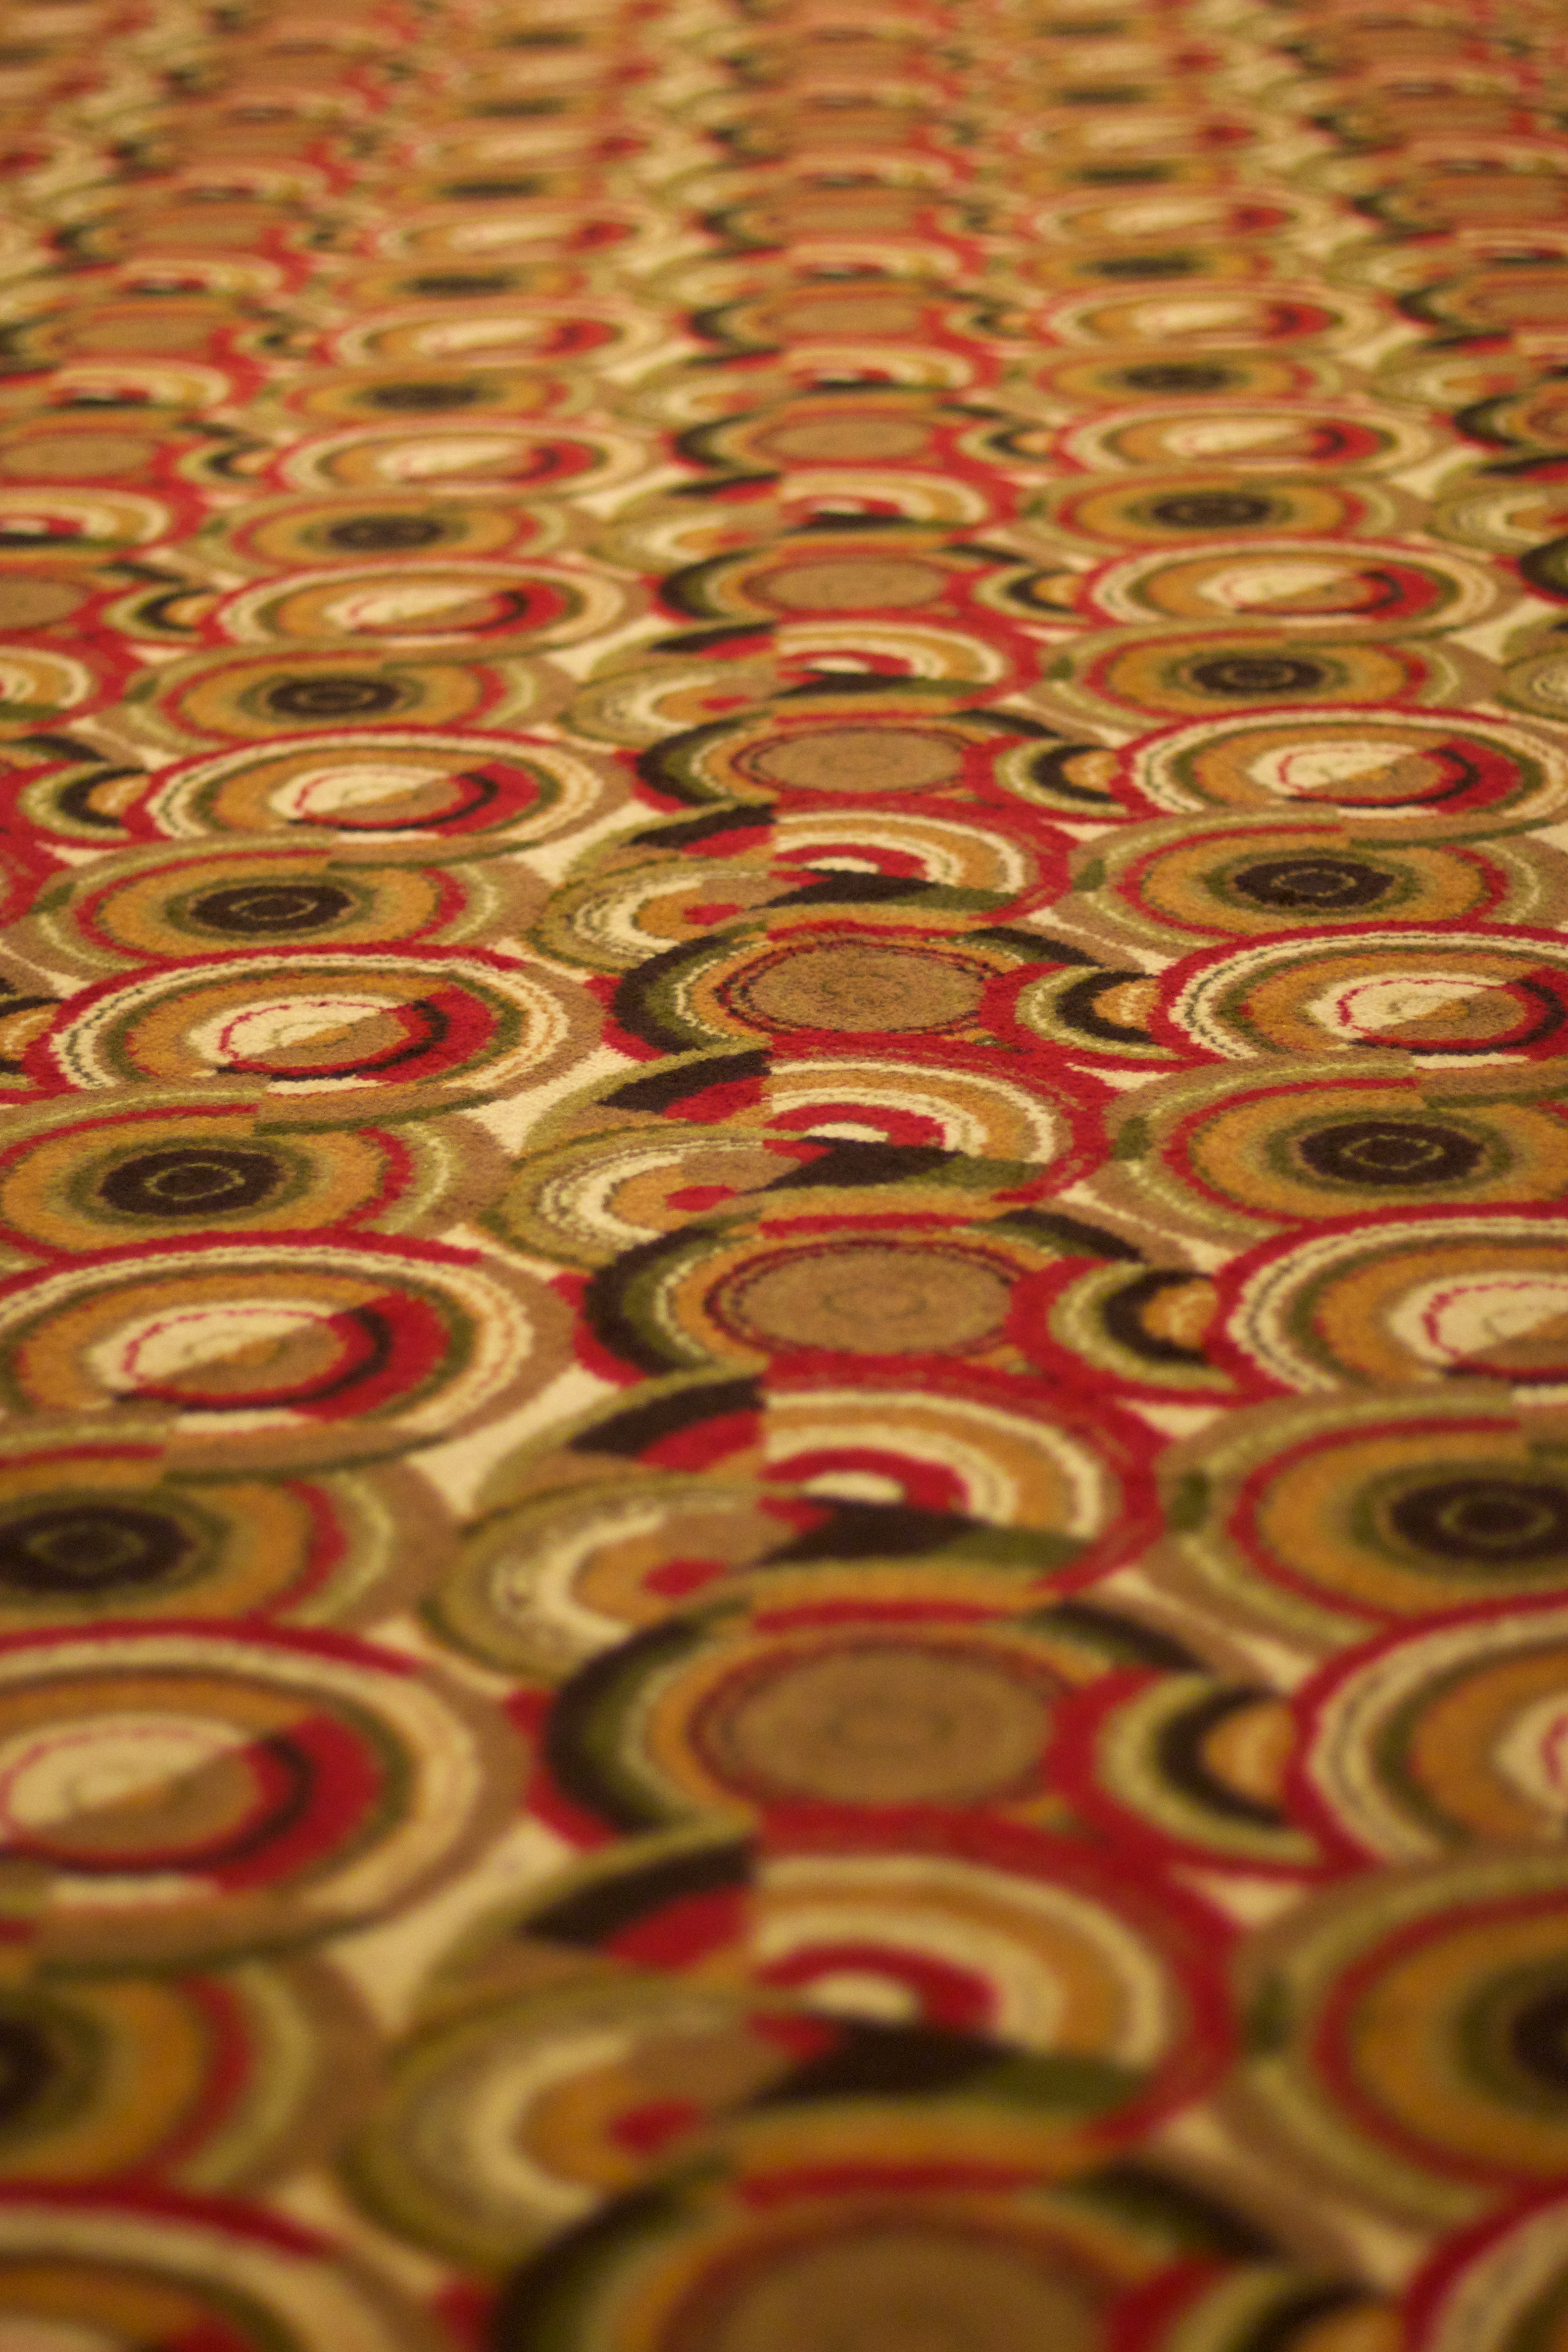
pattern, green, red, color, circle, art, design, flooring